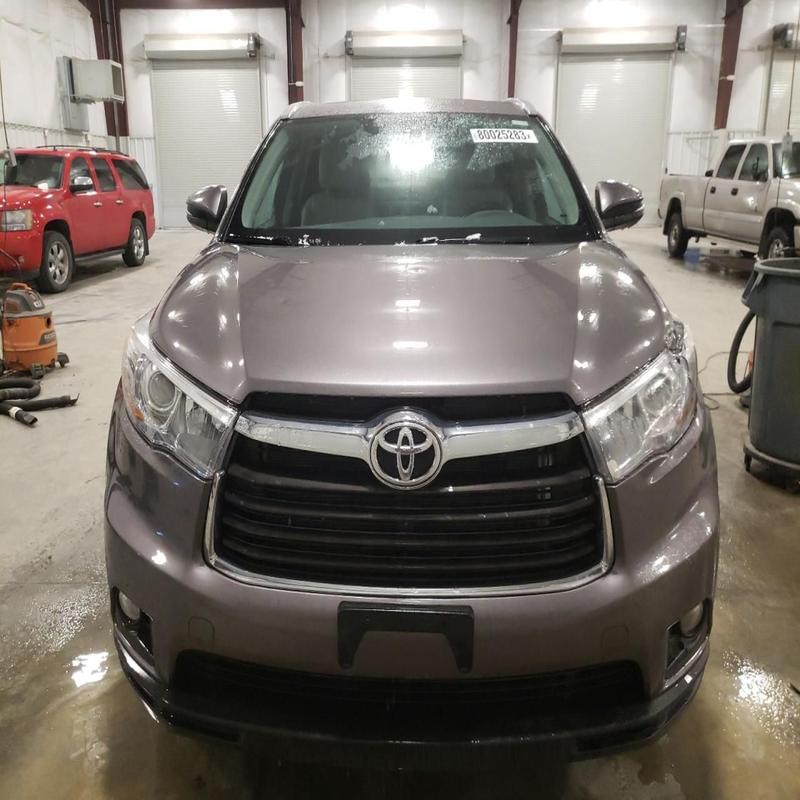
Aucun dommage détecté.
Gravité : aucun